Gayur-khan

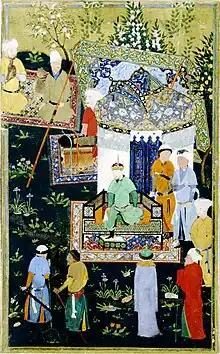
Timur in the "Zafarnama"

The historical sources coupled with local folk tales present Khour Ela as an important figure in the North Caucasus during the 14th century. His ancestry and genealogy were studied by the Sadoy clan historian Murtazaliev who did fieldwork in Chechnya during 1991–1999 by interviewing several Sadoy clan elders. Their genealogy of the famous folk heroes from clan Sadoy contributed a lot to the Chechen historical sciences. The father of Khour was Khasi I who was the previous king while the son of Khour was a Muslim convert and vassal of Timur named Makhama who is mentioned in the Zafarname as "Muhammad". The Chechen-Arabic manuscript "Migration from Naxchuvan" from 1820 also gives insight into the family and religion of Khour-Ela. It mentions two brothers called "Kagar" (Kahir) and "Surak-khan" who were both Christians. The manuscript that is pro-Imamate describes the reach of these two brothers. Kagar rules lands in Chir-Yurt and his brother Surak extends his rule over Avaria. The Dagestani chronicle "Tarikh Dagestan" also notes that the founder of Avar Nutsaldom is a certain Surakat that is descended from the "Urus Sultans".